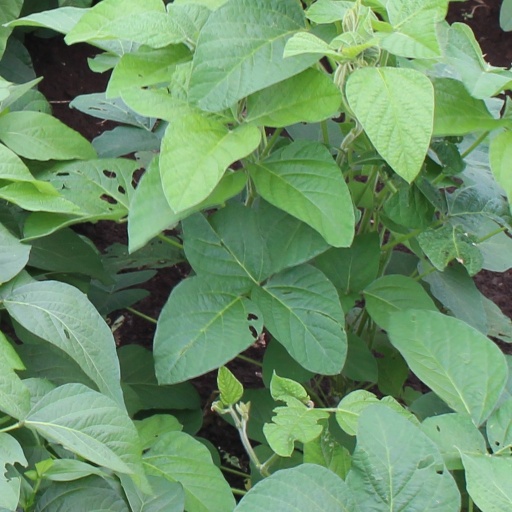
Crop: soybean